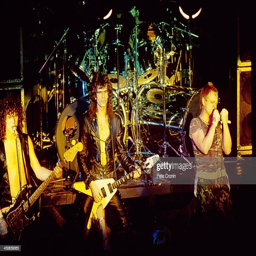
hard rock artist and heavy metal artist of the band accept , on stage .